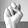
ASL letter: N